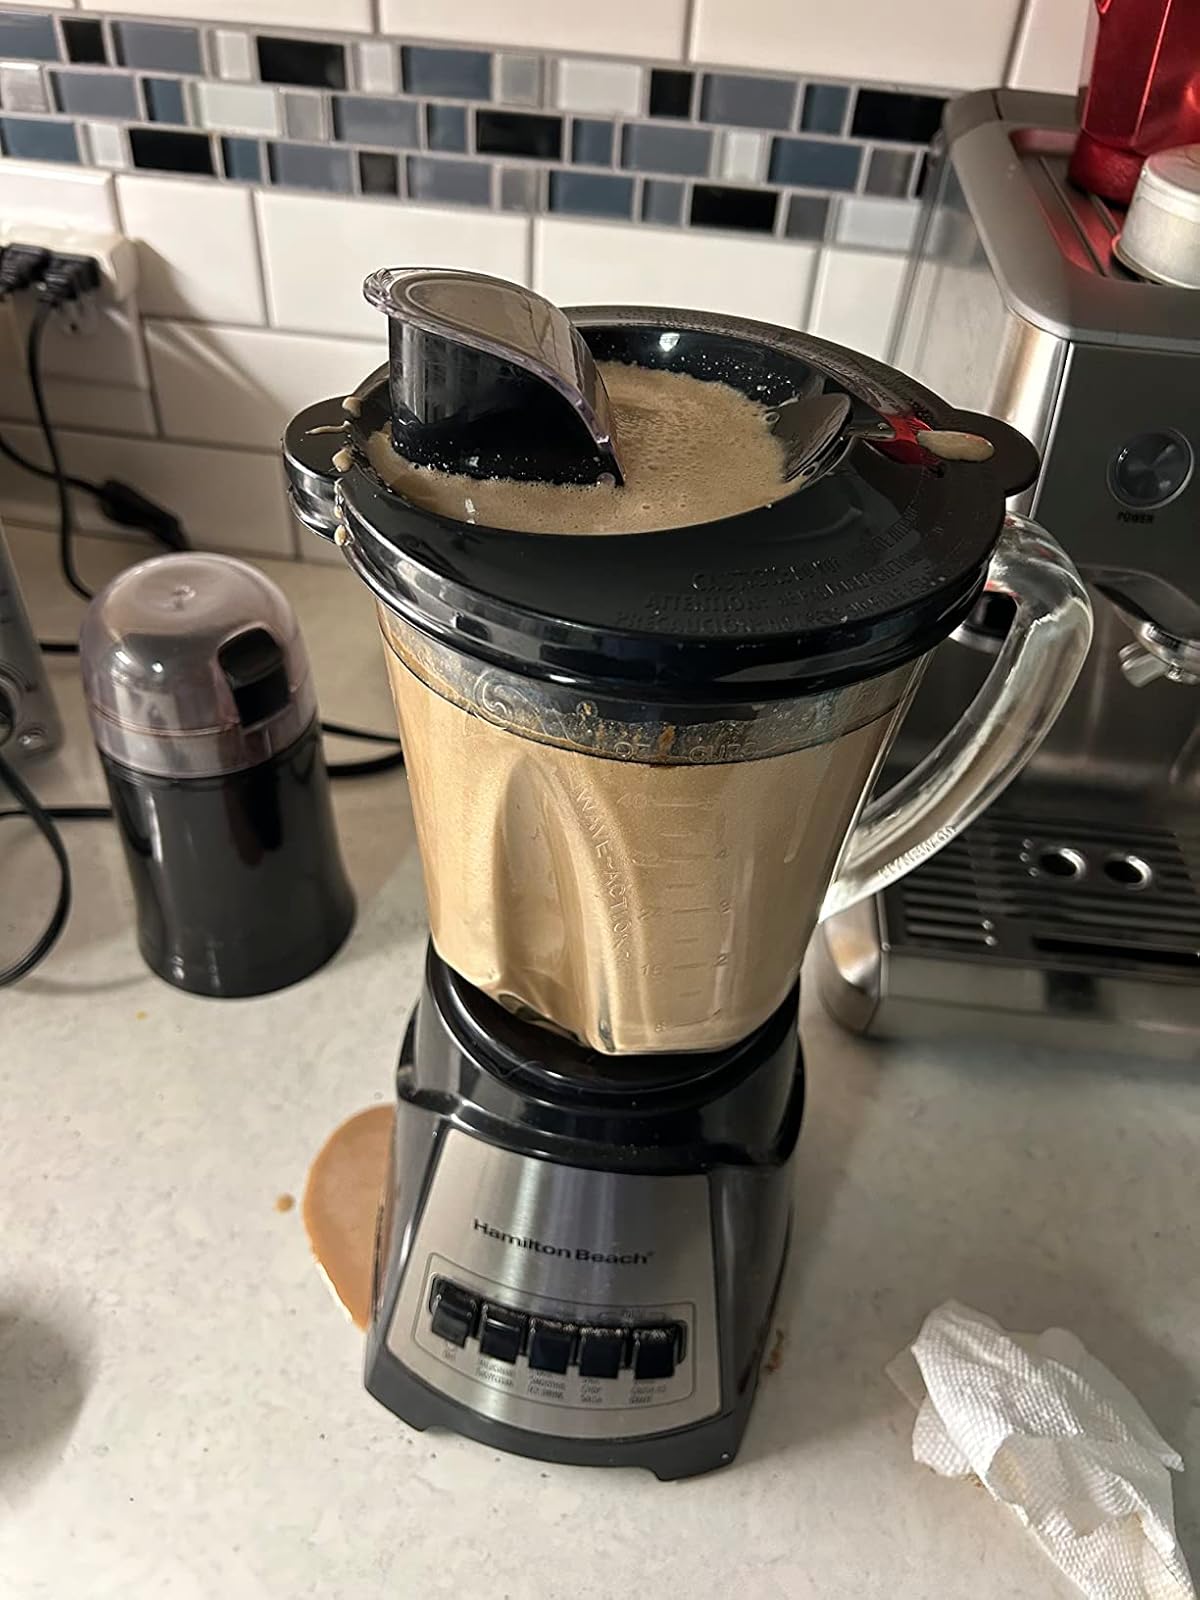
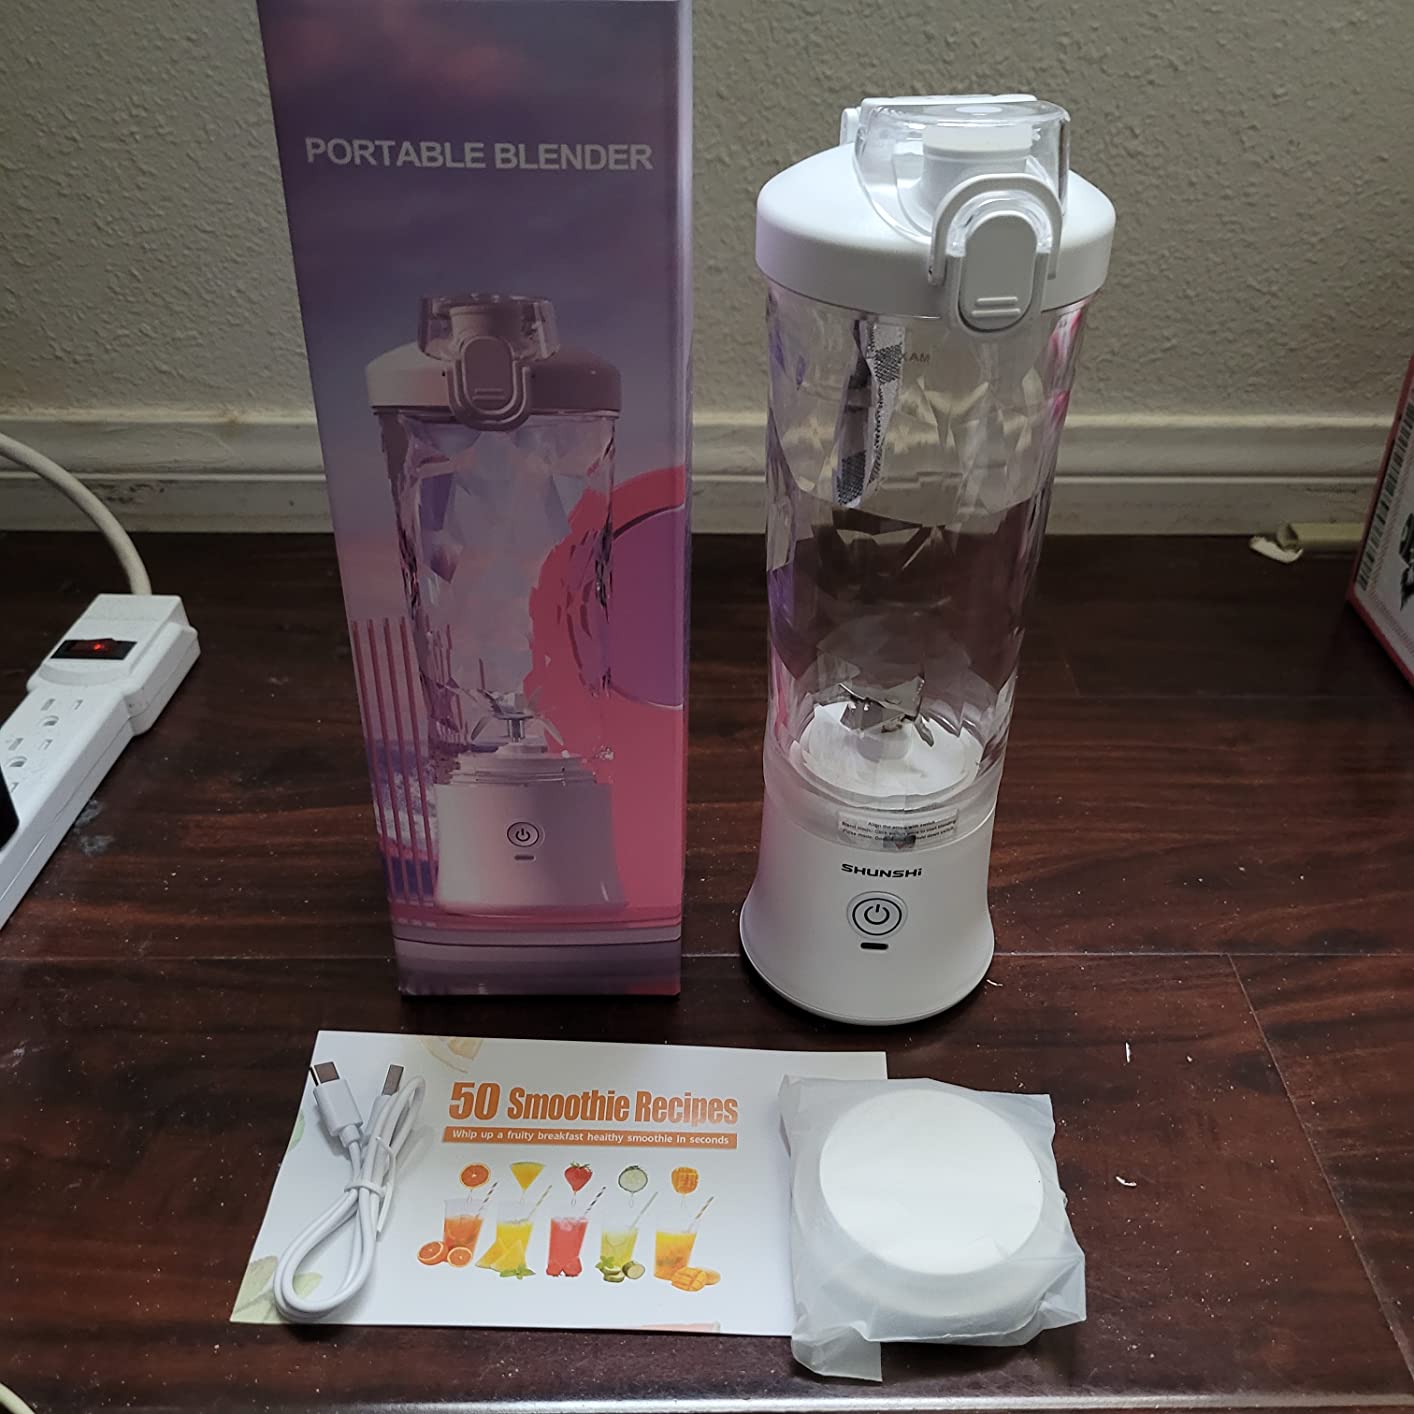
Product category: items_blender
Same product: no